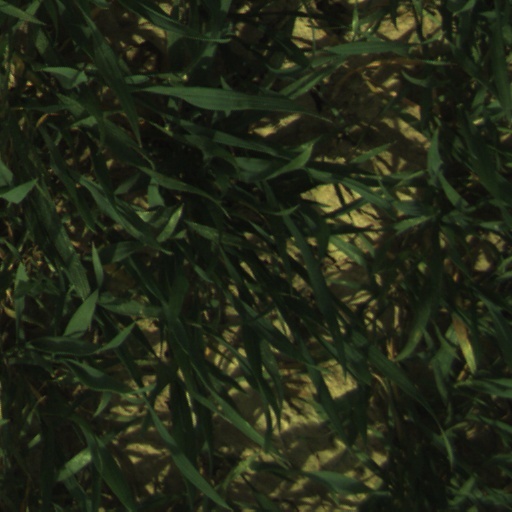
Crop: wheat